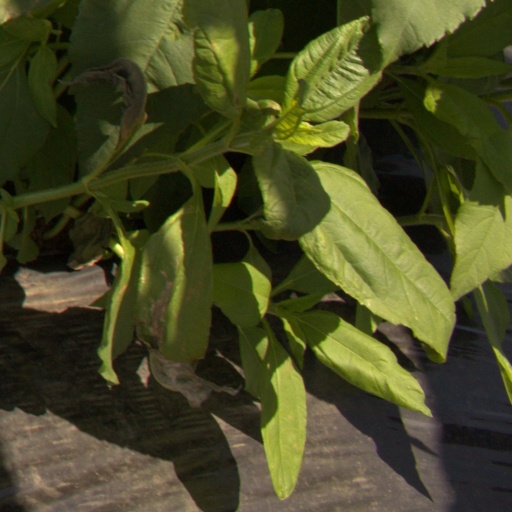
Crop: Jerusalem artichoke